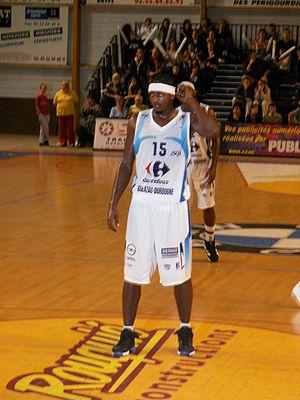
Kelvin HOWELL sous le maillot boulazacois (saison 2007-2008)
Kelvin Howell est un joueur américain de basket né le 13 septembre 1979 à Magnolia.
Le Boulazac Basket Dordogne est un club français de basket-ball évoluant en première division du championnat de France et basé dans la ville de Boulazac.